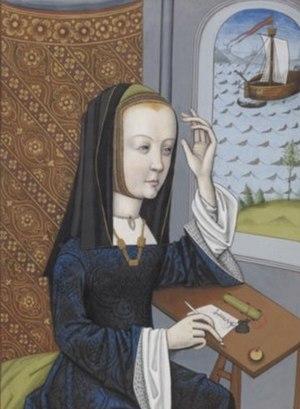
Laodamie écrivant. Miniature extraite des Héroïdes d'Ovide, traduction d'Octavien de Saint-Gelais.
Dans la mythologie grecque, Laodamie, fille d'Acaste et d'Astydamie, est l'épouse de Protésilas, un prince de Thessalie.